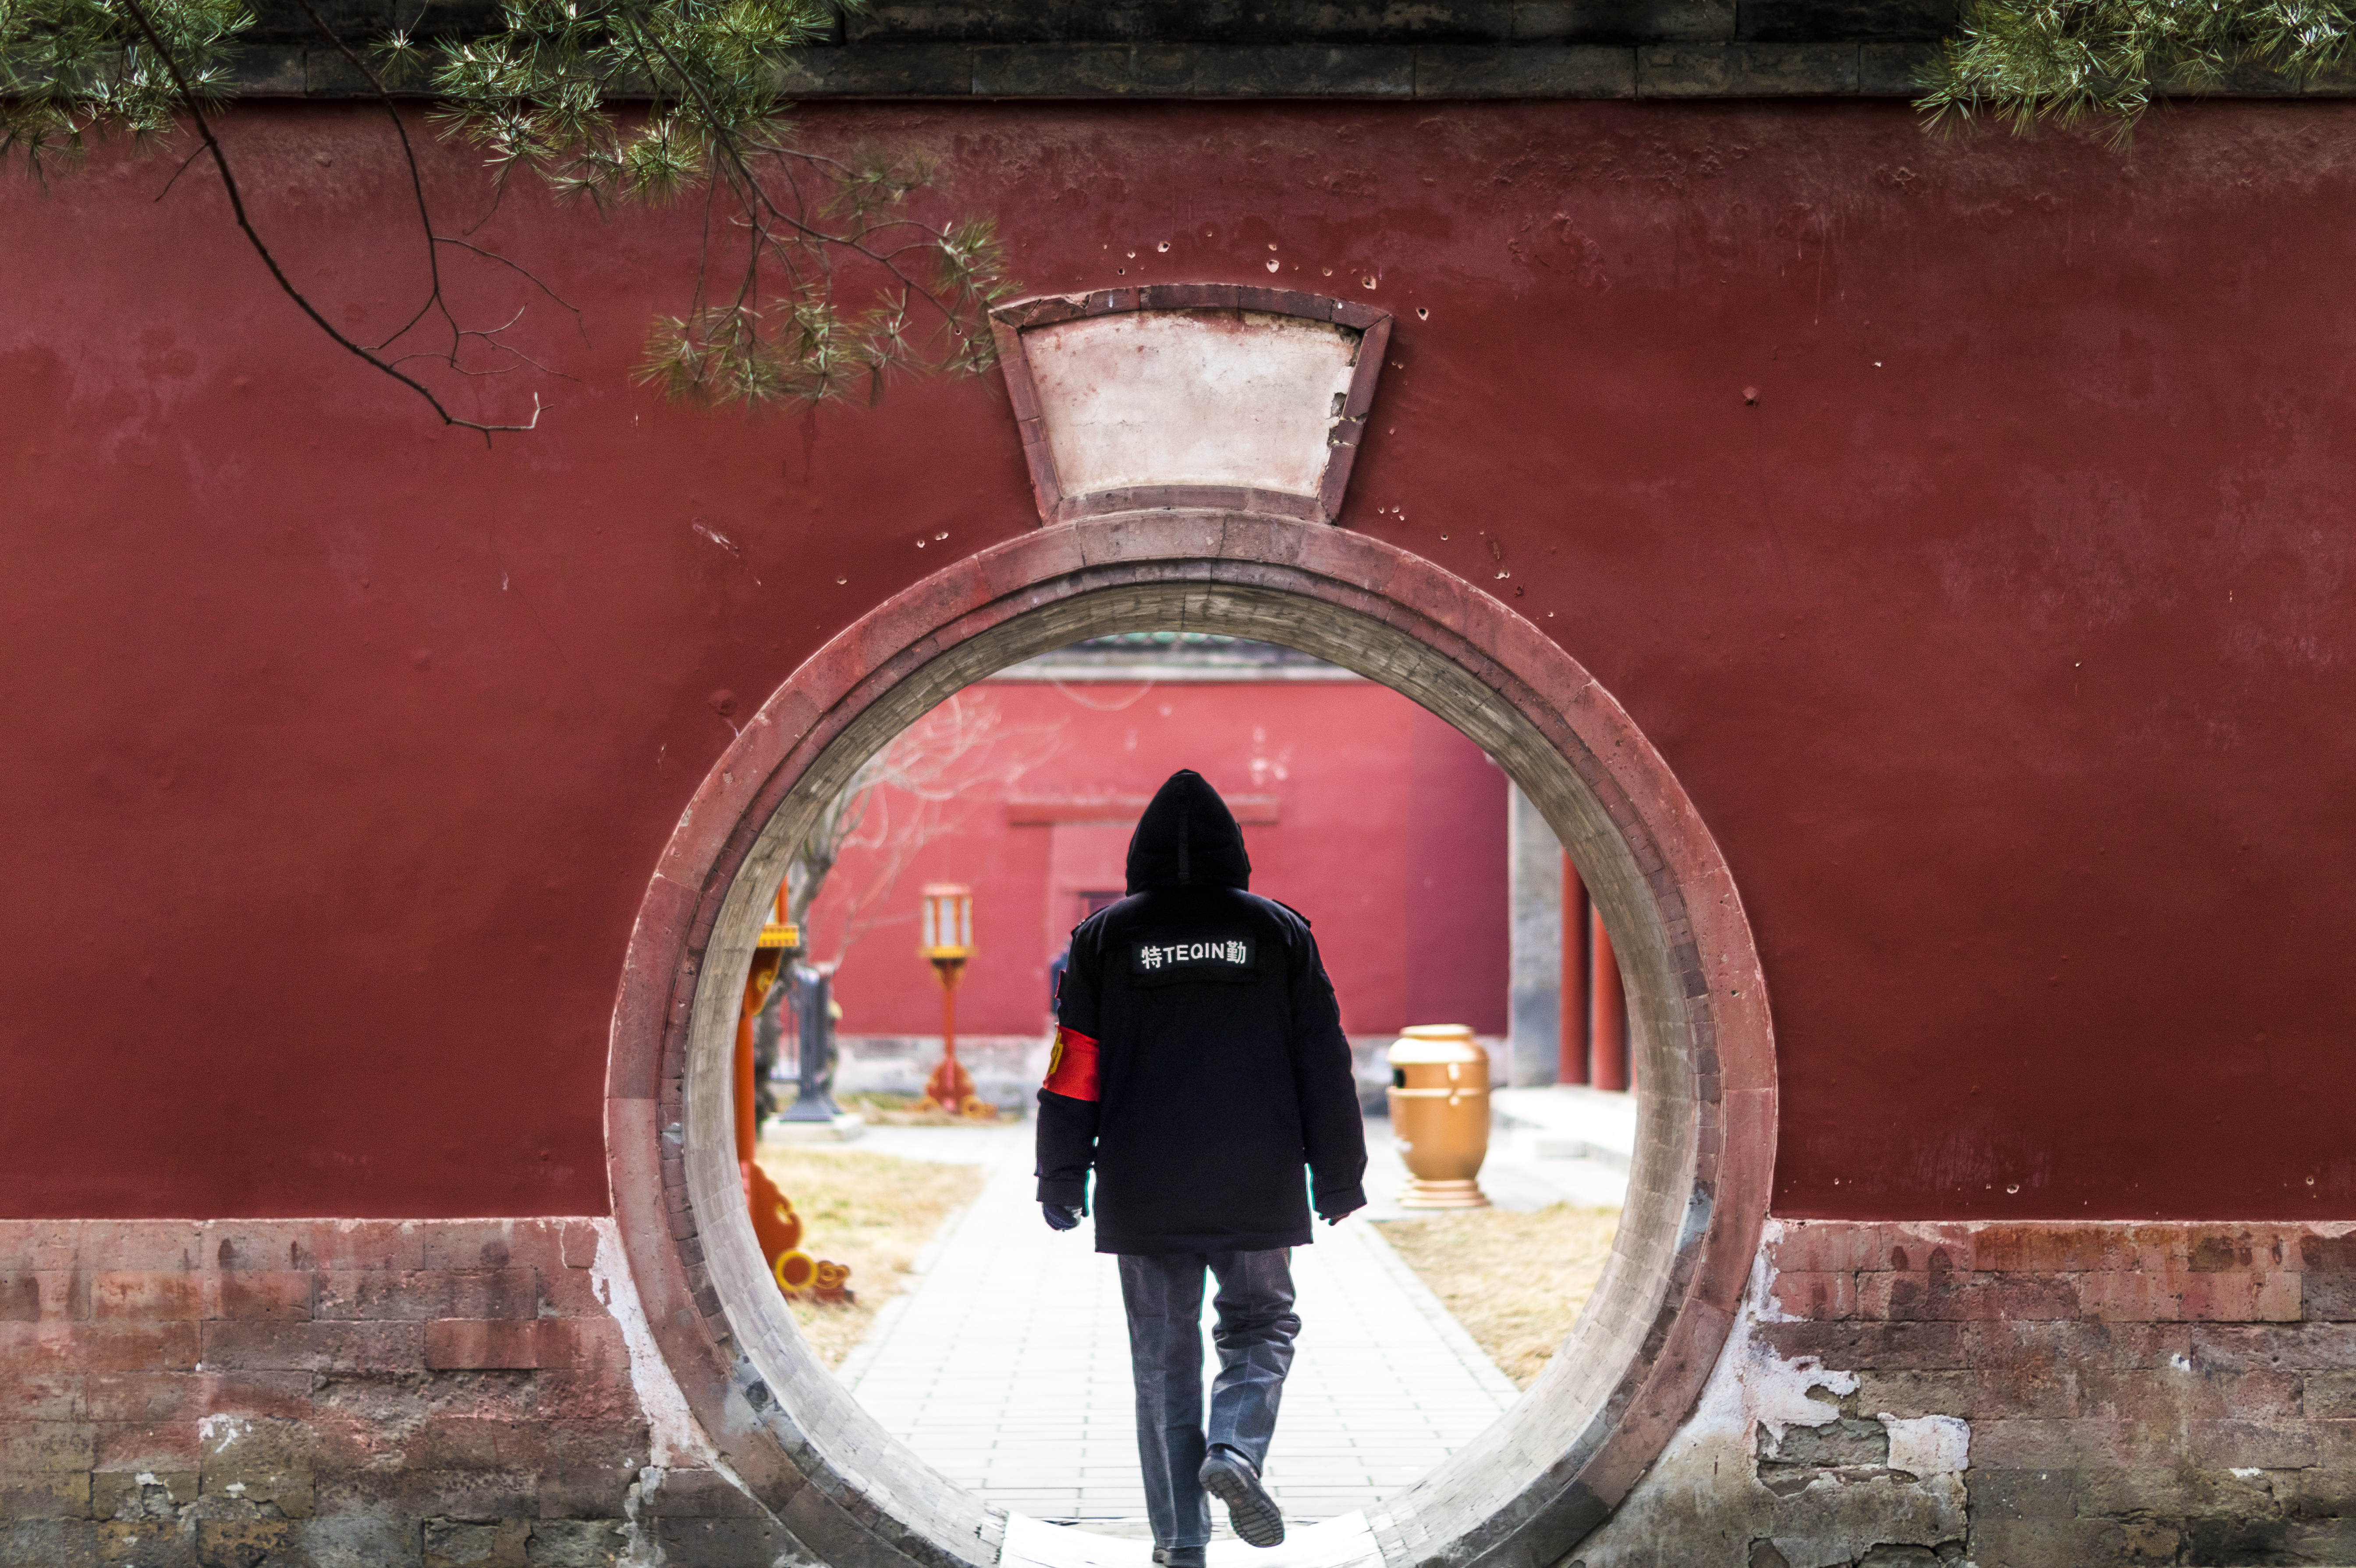
open, street, photography, round, city, urban, wall, dslr, chinese, red, heaven, color, human, door, security, candid, art, temple, beijing, photograph, sony, image, fine, china, streetscene, alpha, sonystreetphotographer, 58, element